Brand awareness

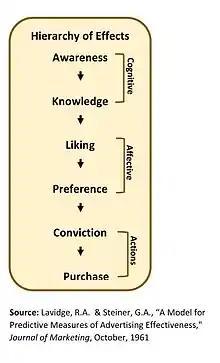
Basic Hierarchy of Effects Model (after Lavidge, 1961)

Brand awareness is a standard feature of a group of models known as hierarchy of effects models. Hierarchical models are linear sequential models built on an assumption that consumers move through a series of cognitive and affective stages, beginning with brand awareness (or category awareness) and culminating in the purchase decision. In these models, advertising and marketing communications operate as an external stimulus and the purchase decision is a consumer response.